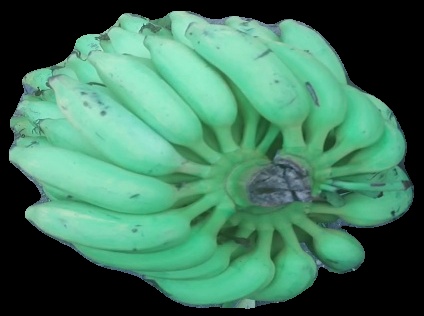
Variety: elakki-bale
Grade: grade2